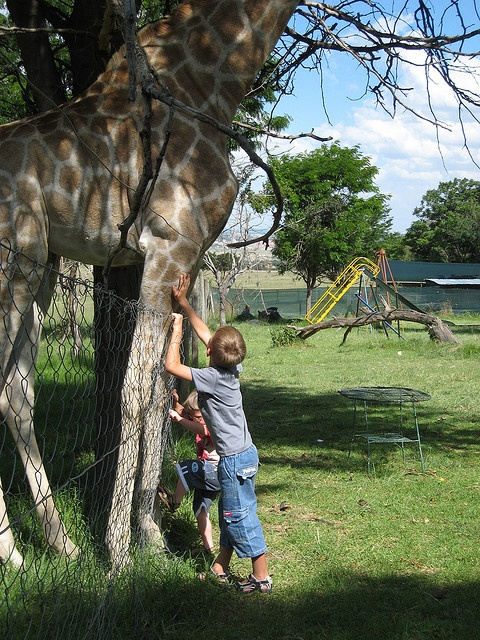
A young boy standing next to a tree.
a kid playing on a statue of a giraffe
Some kids reaching through a fence to pet a giraffe.
Two small children pet a giraffe that is leaning over a fence.
A little boy touches a giraffe that is standing against a fence.